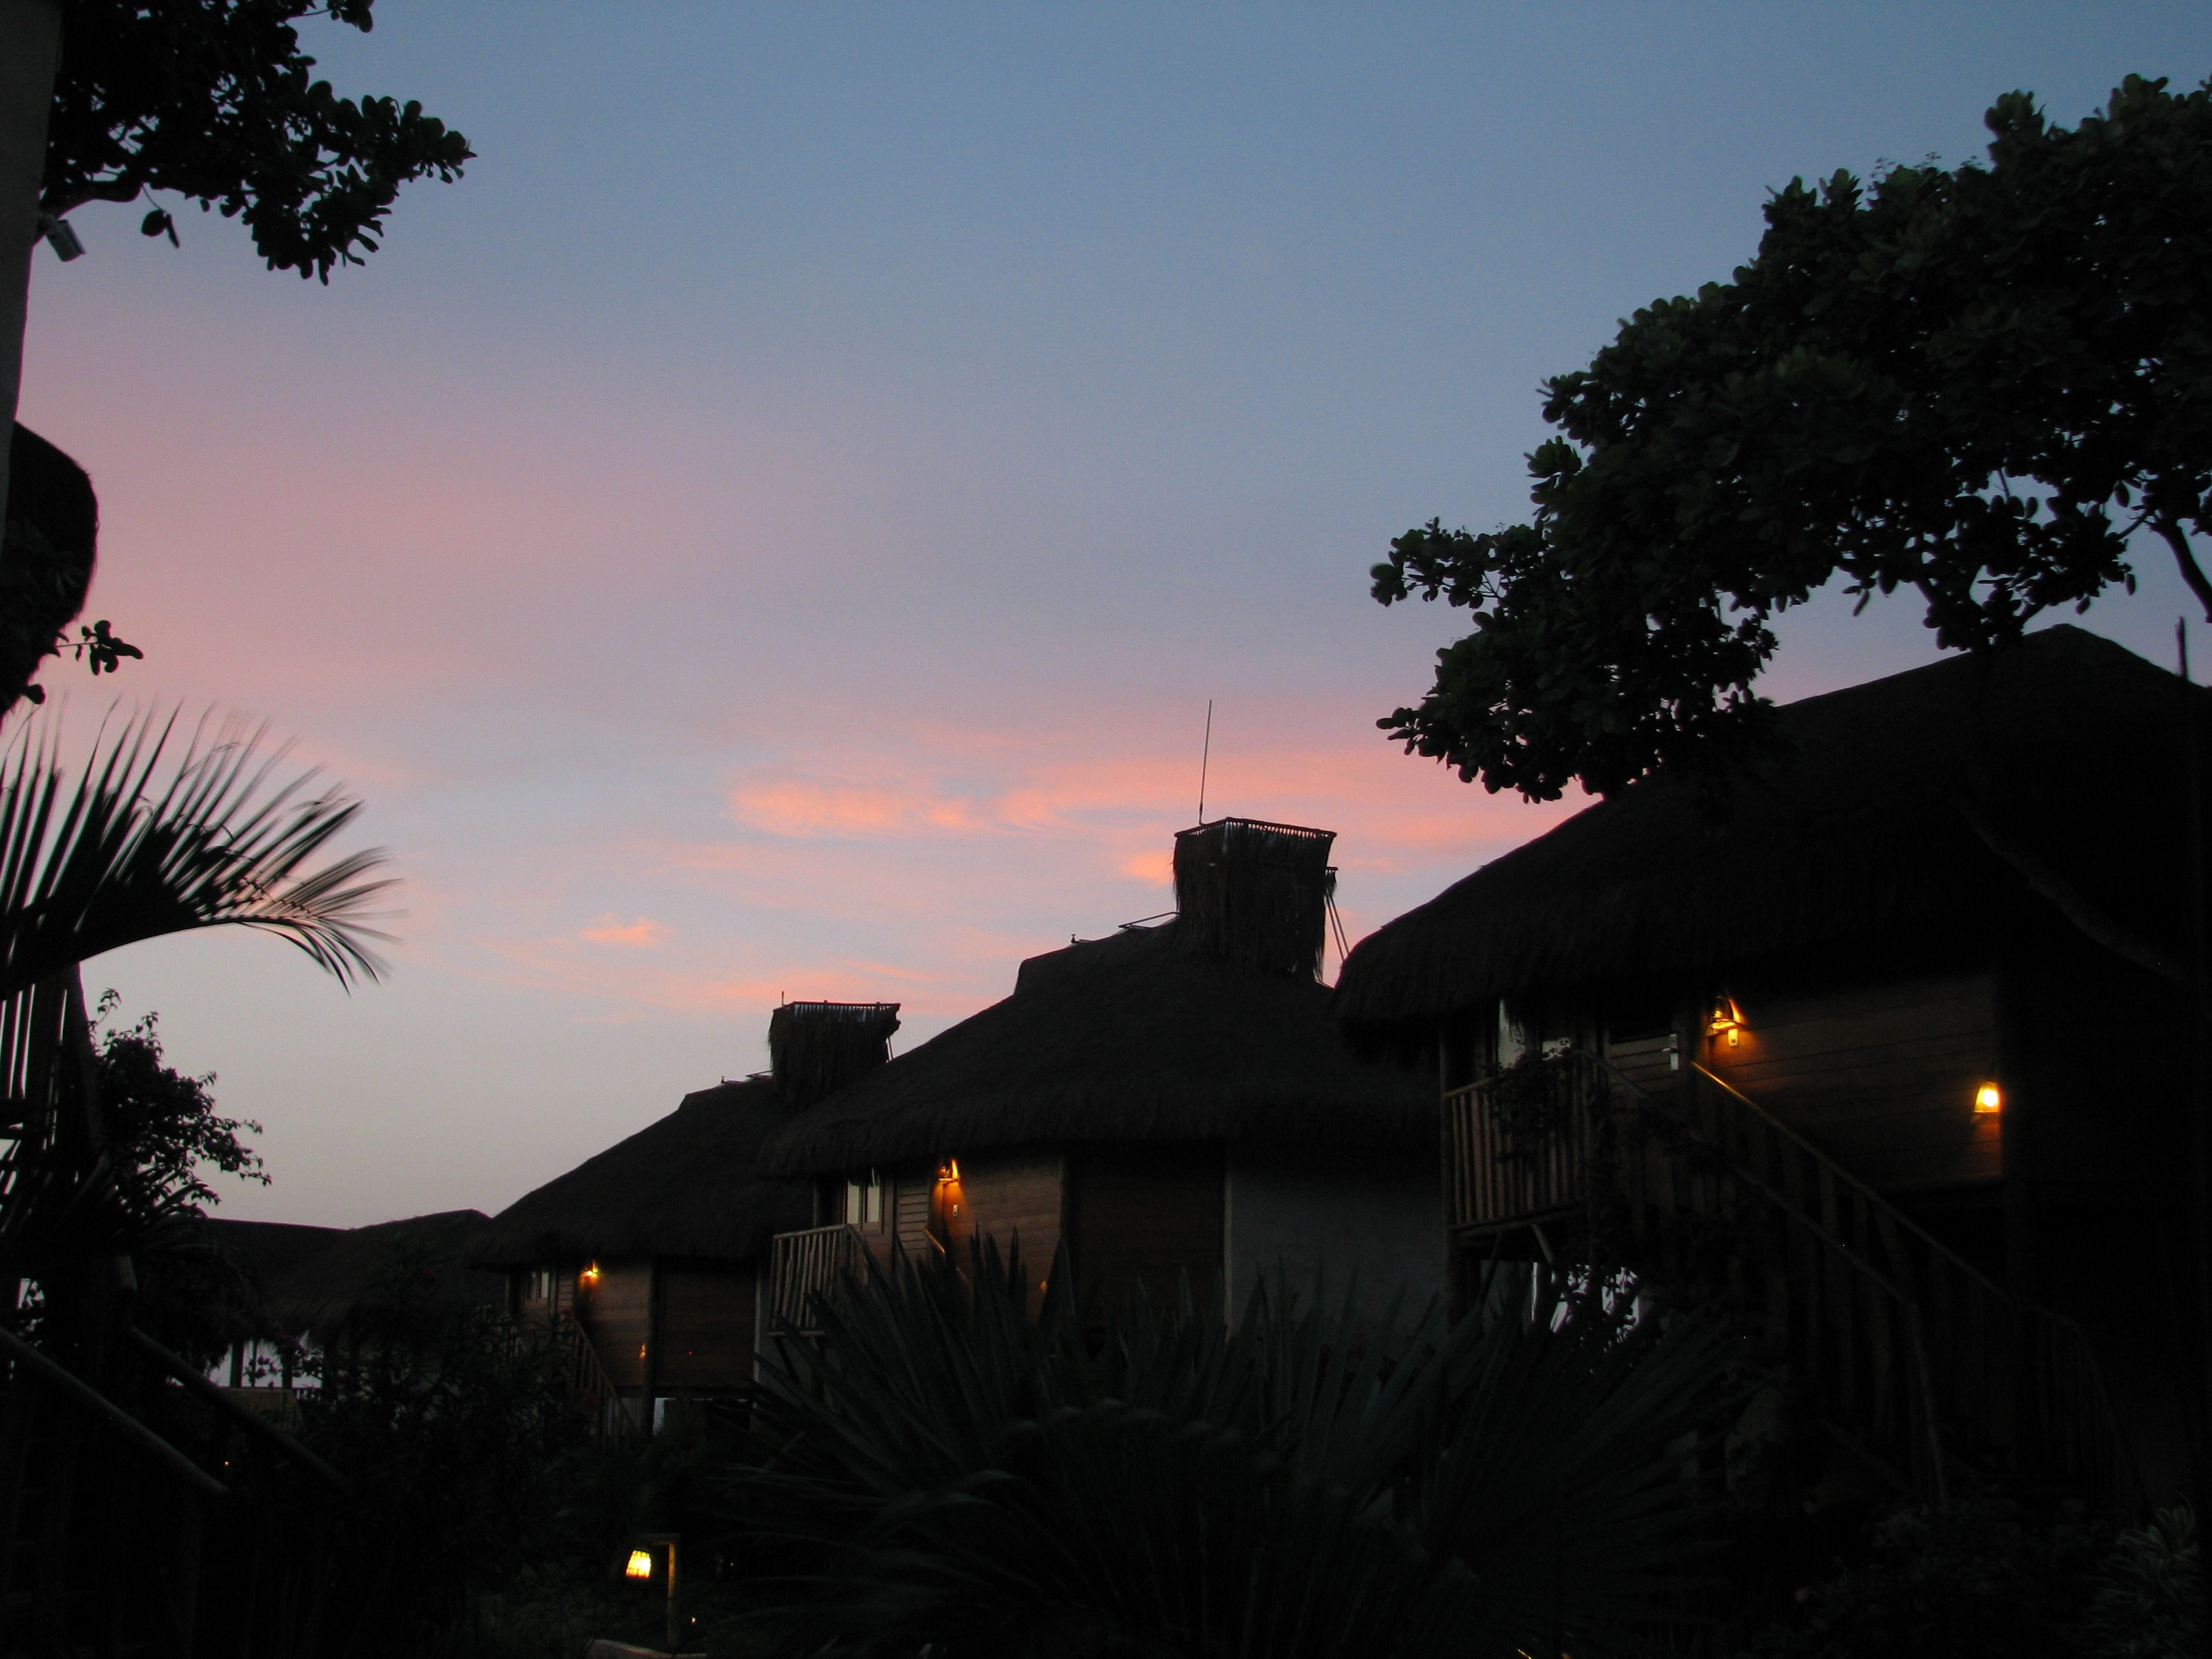
tree, sky, sunrise, sunset, night, sunlight, morning, flower, dawn, dusk, evening, darkness